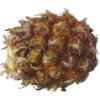
Label: pineapple_mini